International uniformity of braille alphabets

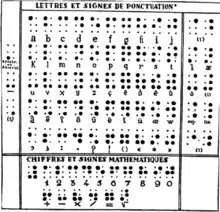
An early braille chart, displaying the numeric order of the characters

Braille arranged his characters in decades (groups of ten), and assigned the 25 letters of the French alphabet to them in order. The characters beyond the first 25 are the principal source of variation today.